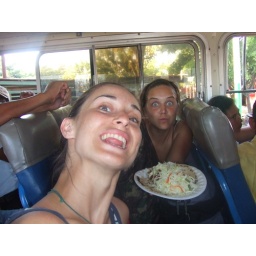
in the chicken bus to San Juan del sur